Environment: real
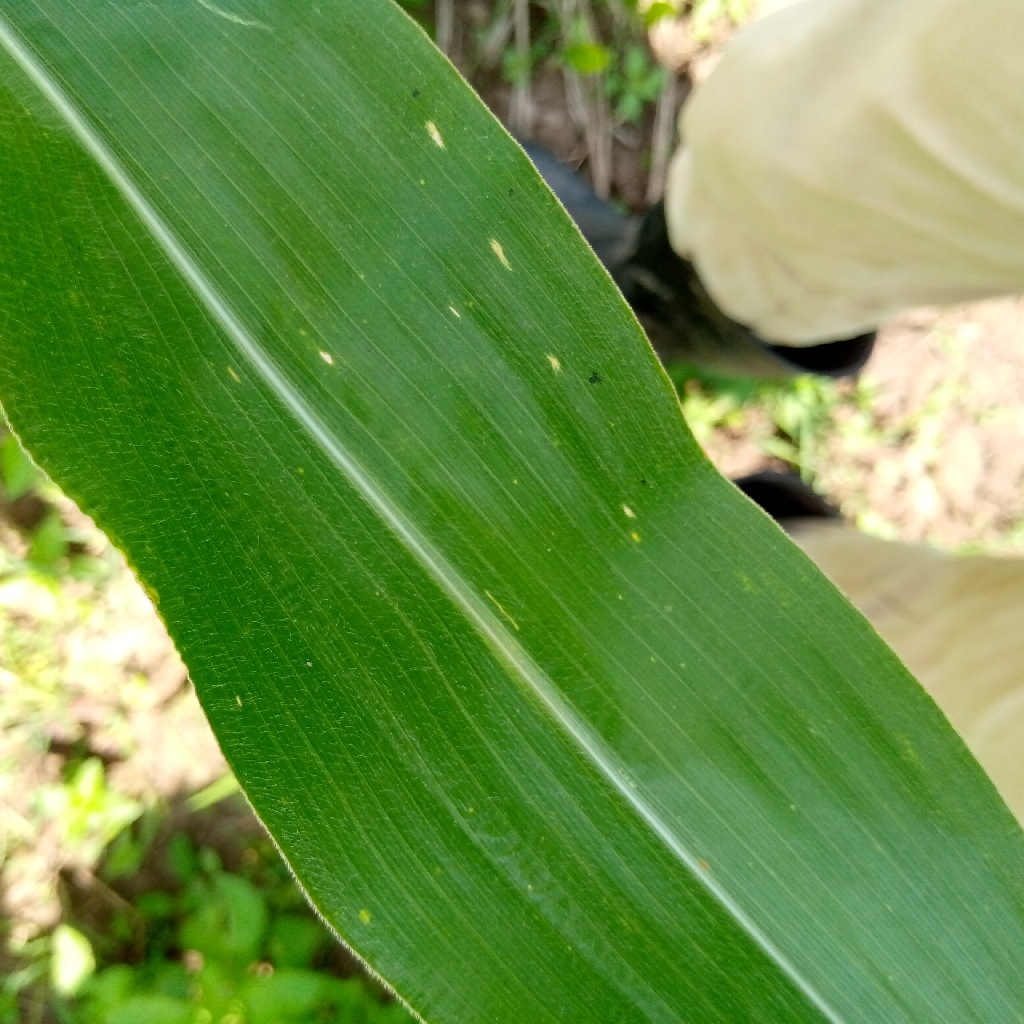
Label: healthy